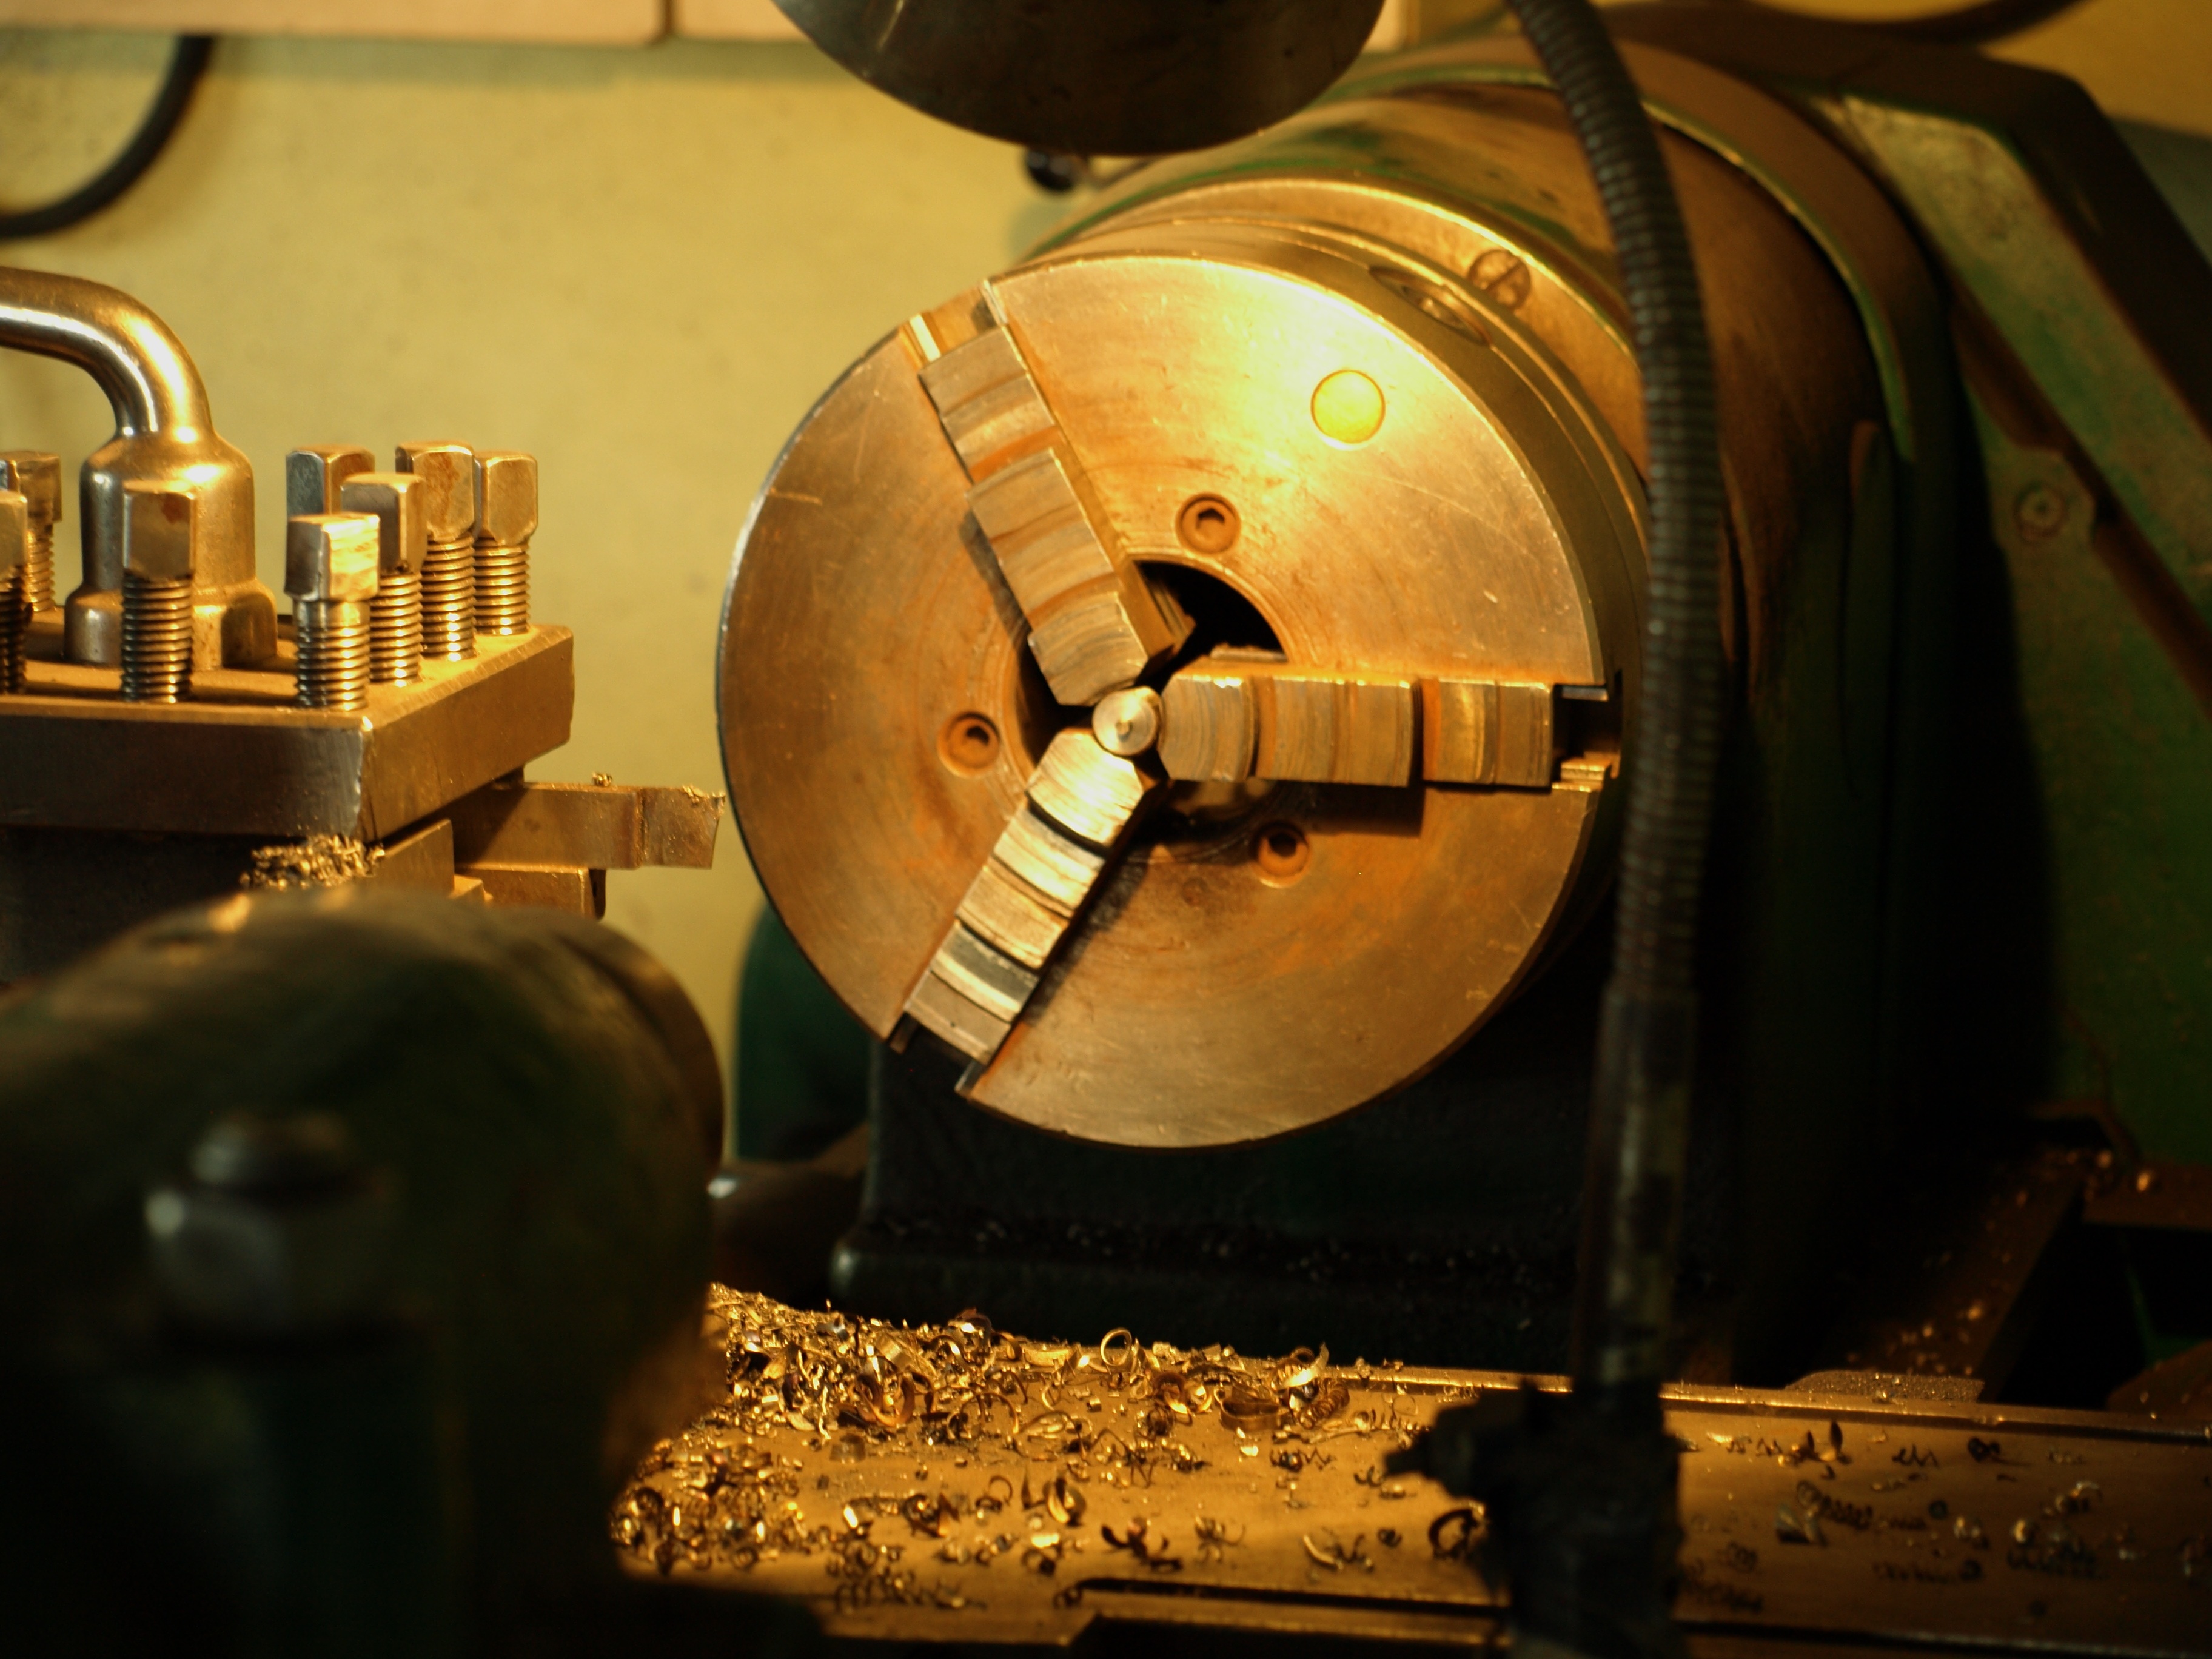
wood, technology, metal, machine, factory, lathe, tourist attraction, production, machining, the industry, man made object, metal working